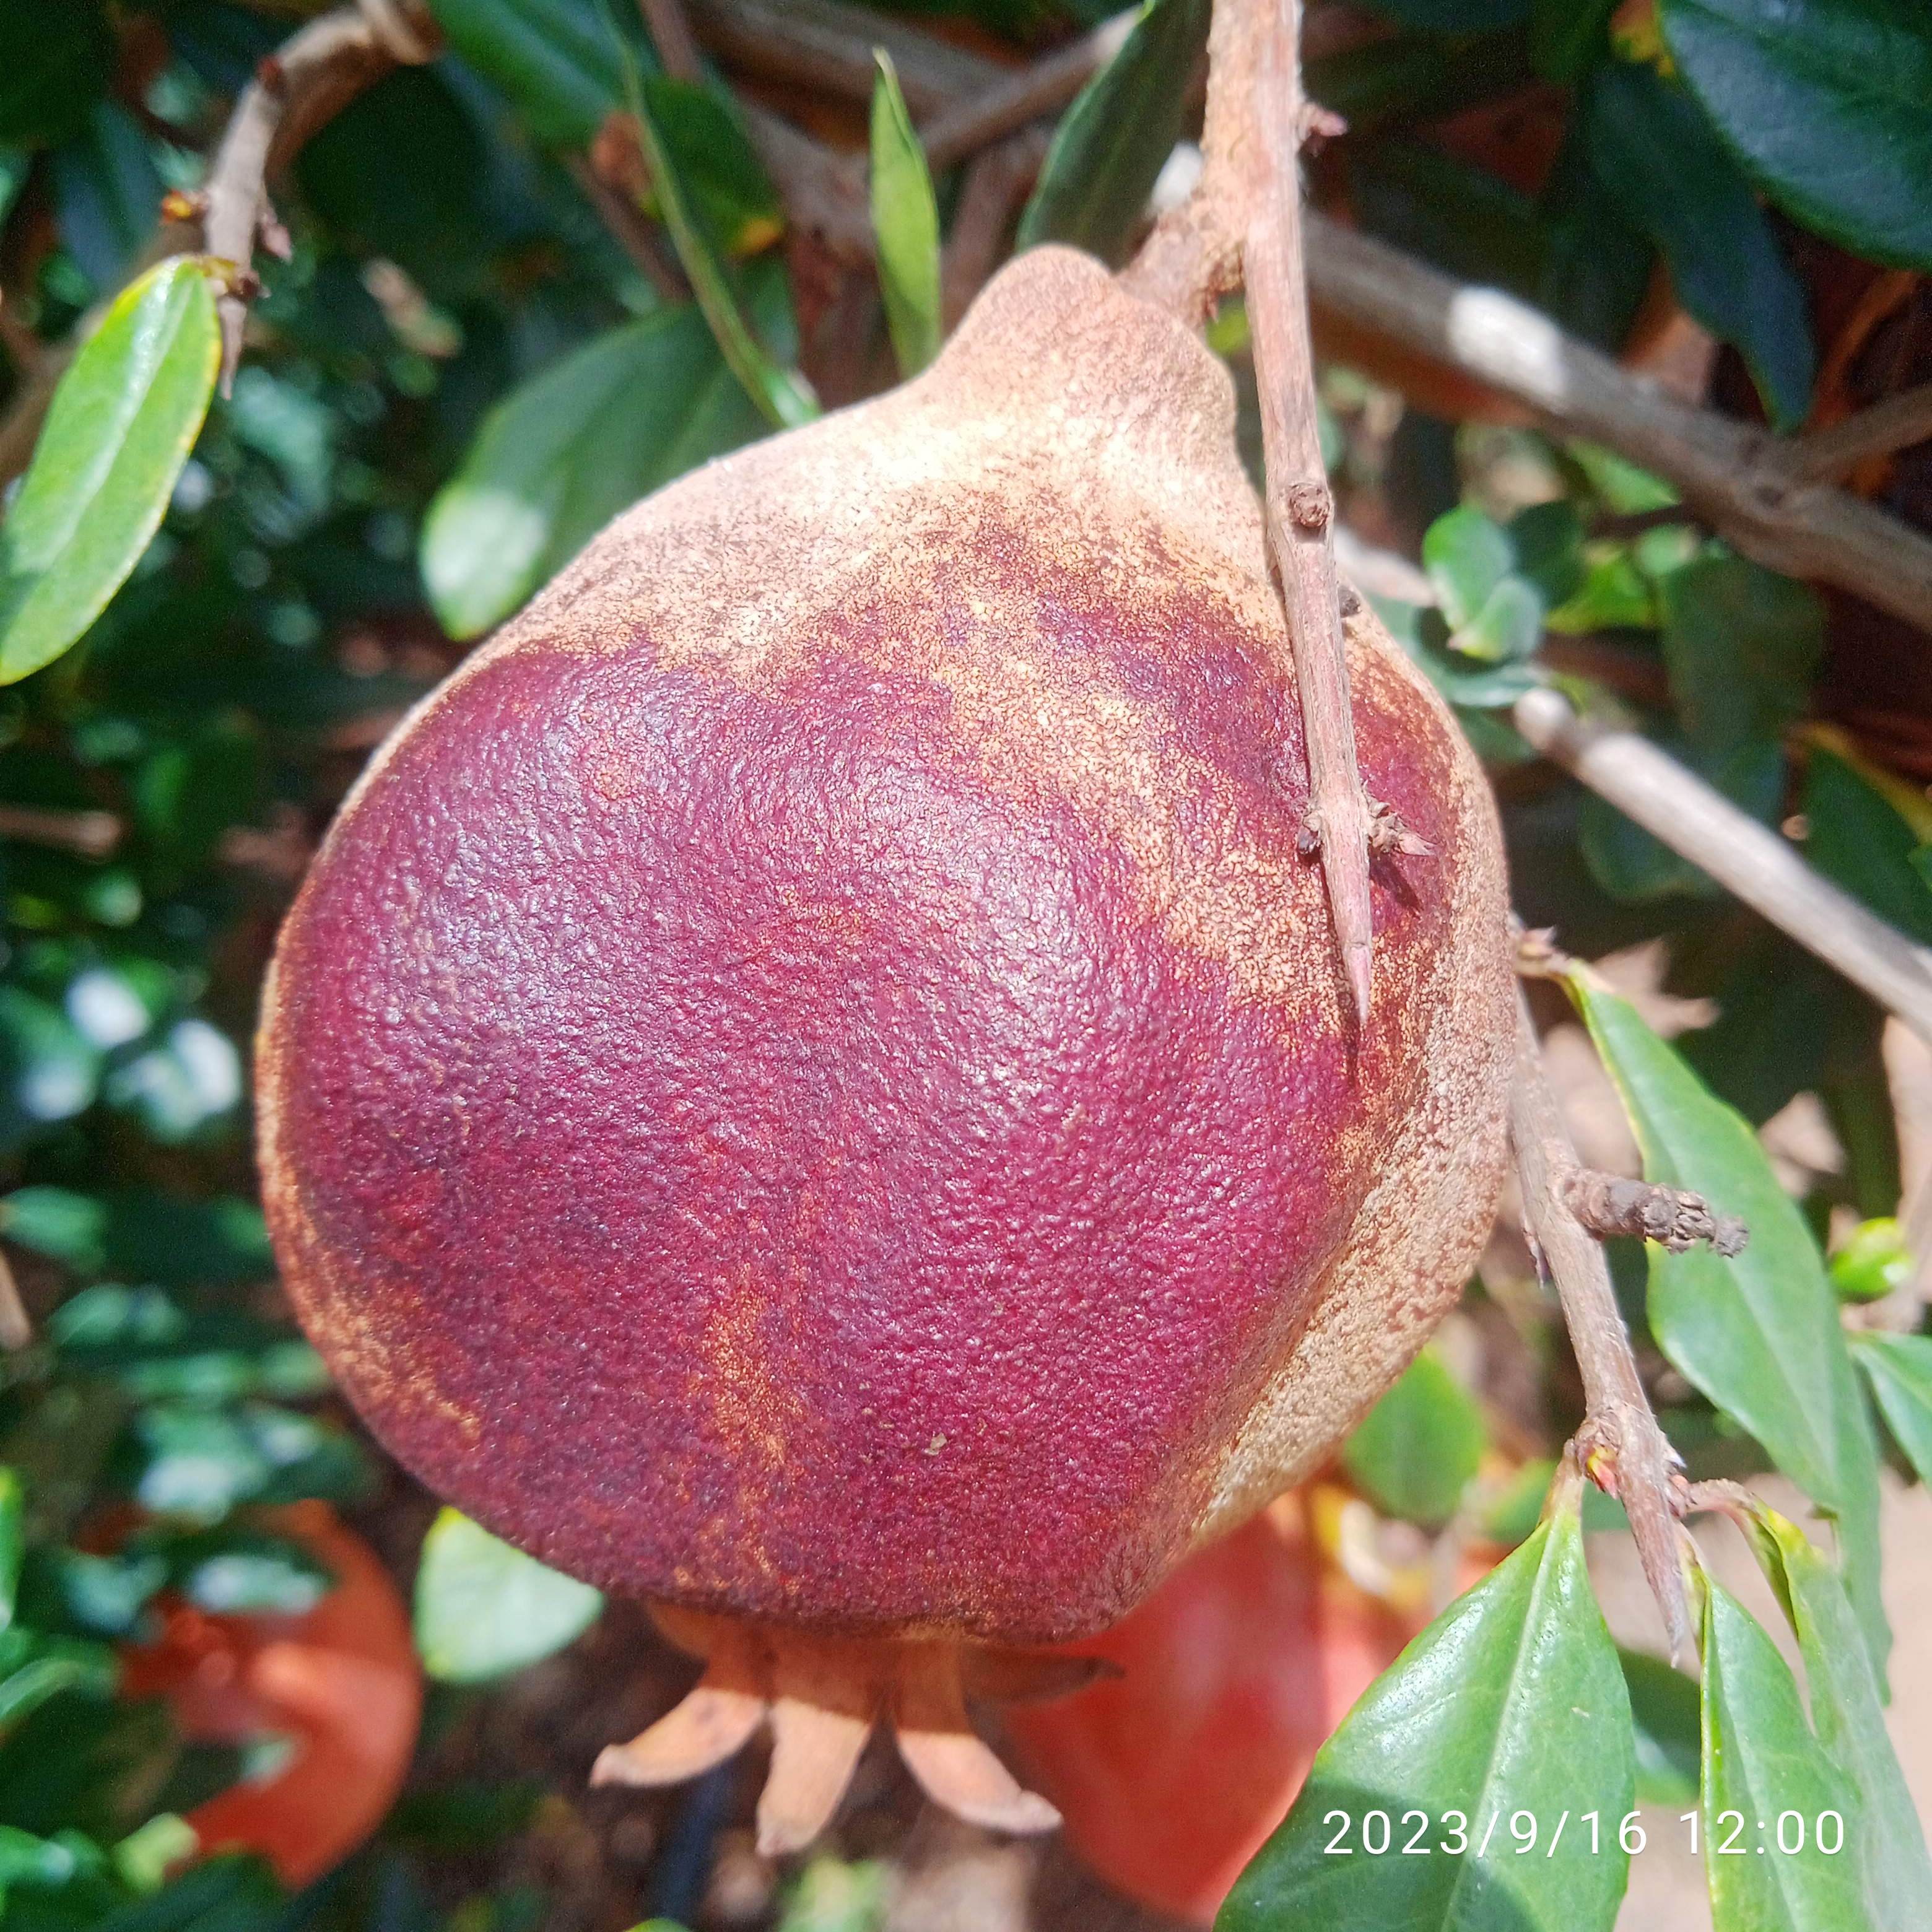
Label: Alternaria